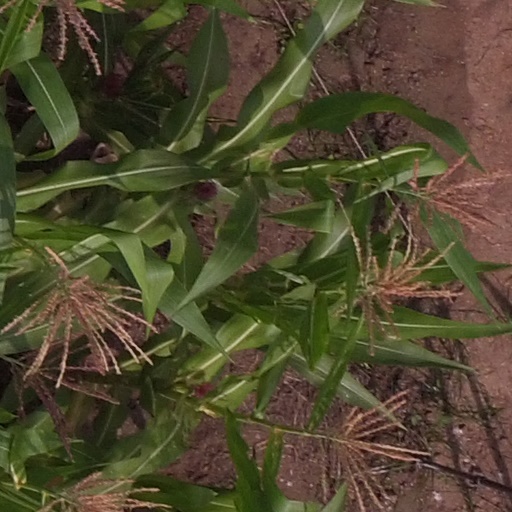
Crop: maize; corn